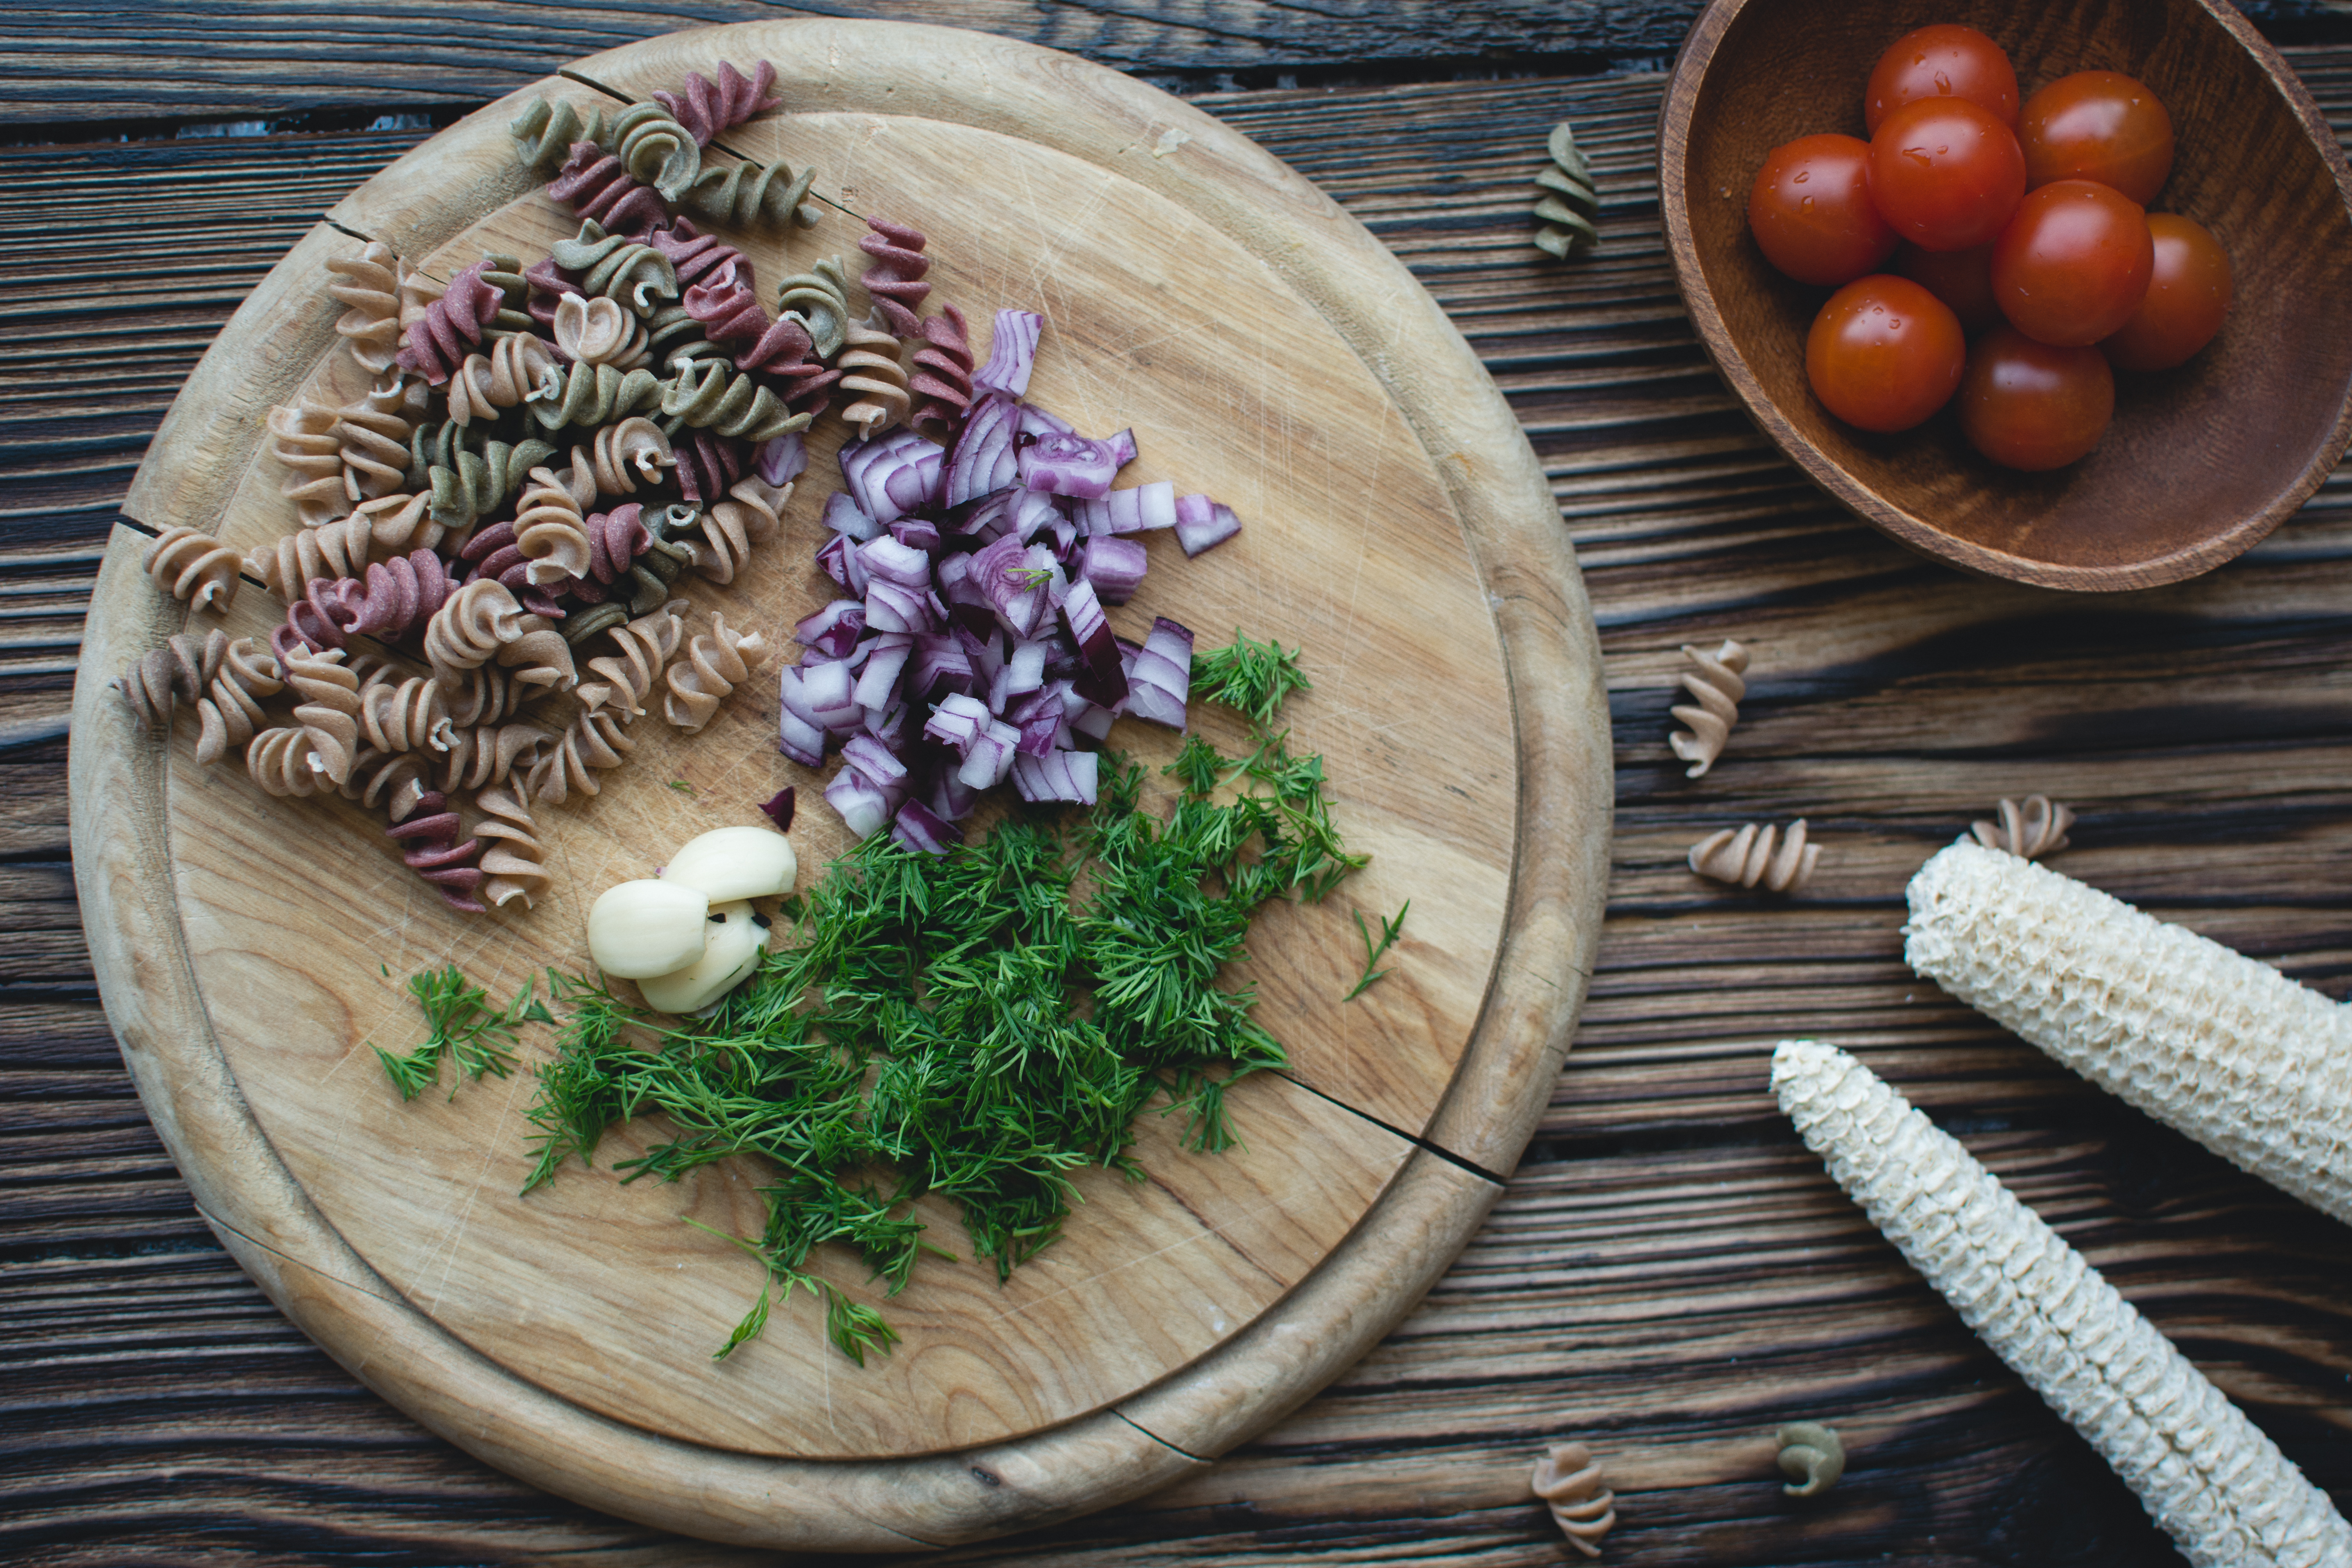
food, dish, ingredient, cuisine, produce, recipe, plant, herb